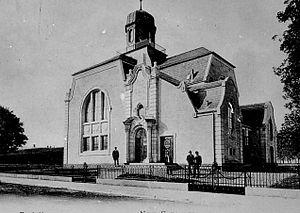
La synagogue de Rastatt, inaugurée en 1906, a été détruite en 1938 lors de la nuit de Cristal comme la plupart des autres lieux de culte juif en Allemagne.